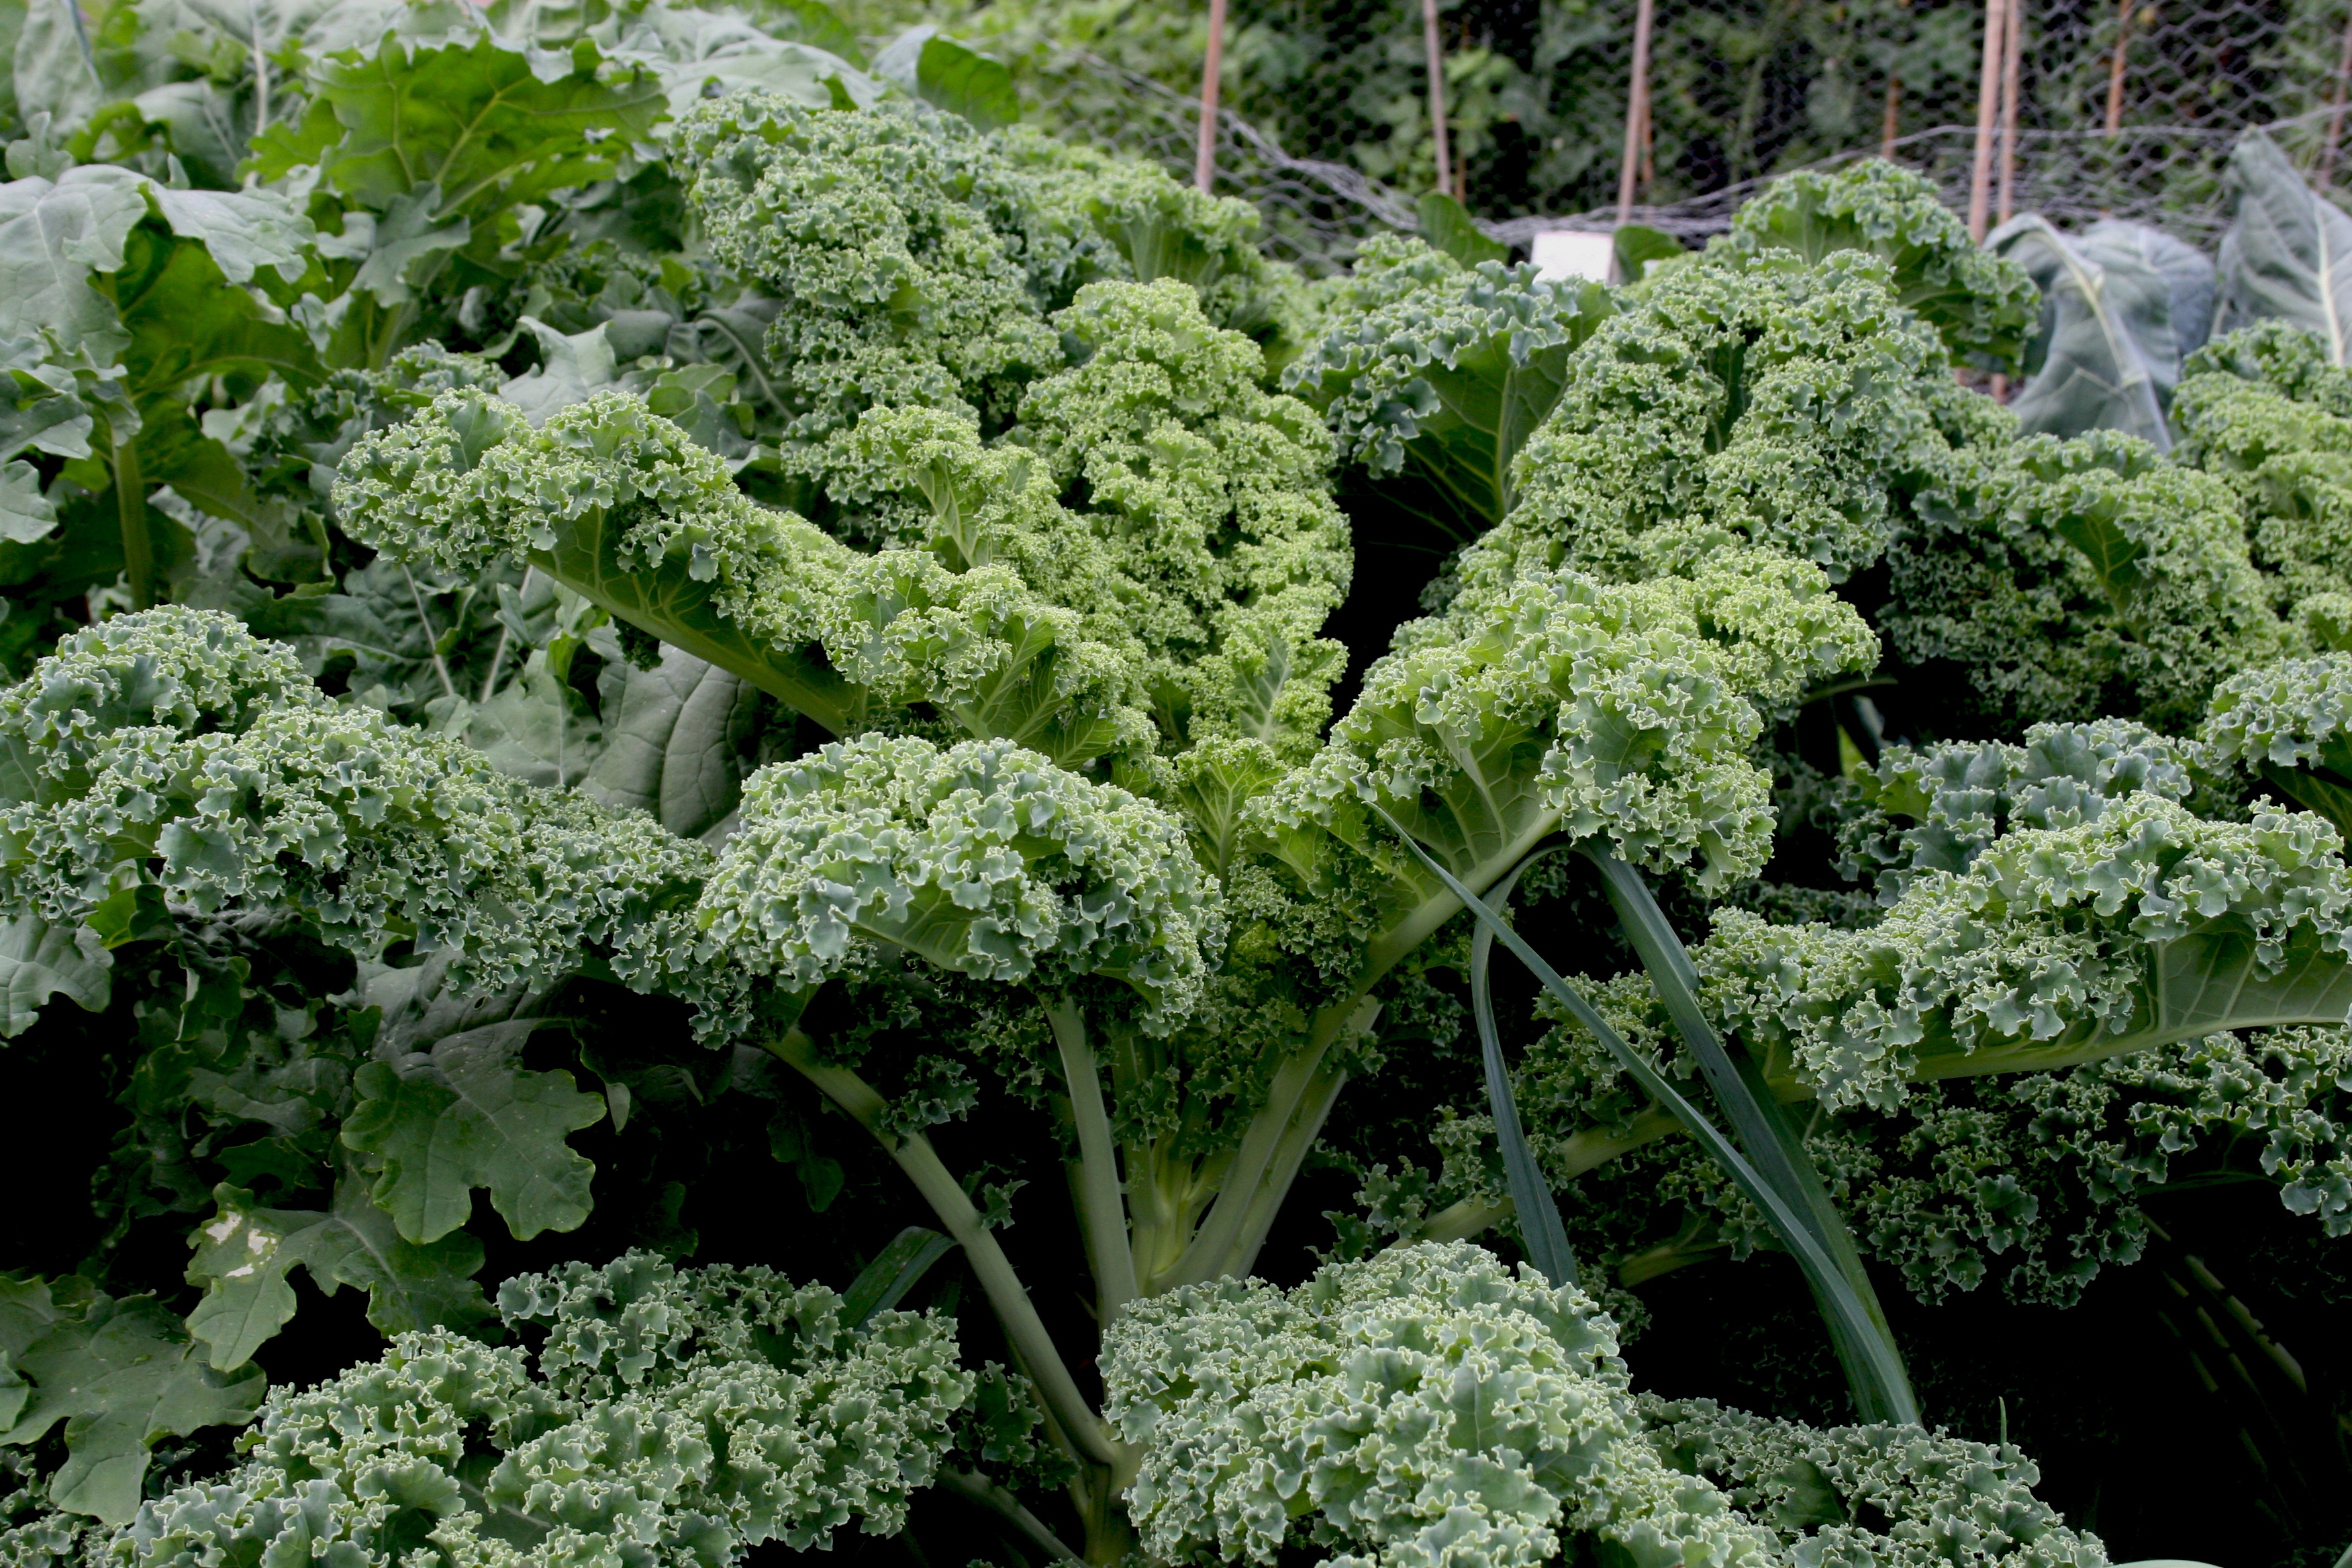
flower, food, produce, vegetable, garden, gardening, greens, flowering plant, land plant, leaf vegetable, parsley family